Yeoman Cropmaster

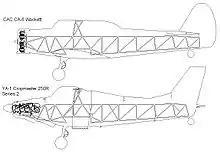
The Cropmaster and the CA-6 Wackett shared the same tubular steel fuselage frame

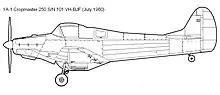
The first Cropmaster YA-1 conversions shared the wooden empennage and fabric-covered aft fuselage of the CA-6 Wackett

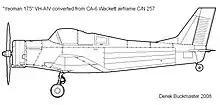
The Yeoman 175 was a one-off test-bed to check the characteristics of the new all-metal empennage

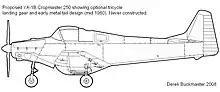
The proposed YA-1B Cropmaster featured a tricycle undercarriage, but was never produced

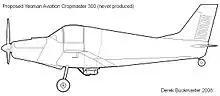
The proposed Cropmaster 300

By contrast the YA-1 Cropmaster involved major modifications to the Wackett airframe. The Wackett fuselage structure of steel tube was retained but had a 23 cubic ft. (650 litre) capacity hopper "in lieu" of the Wackett's rear cockpit and different external panels of metal and fibreglass (the Wackett fuselage was fabric covered); the Wackett's wooden wing was replaced by a new metal wing. The first five aircraft retained the Wackett's wooden tail, but subsequent aircraft had a metal tail that featured a stabilator, a swept-back fin and larger rudder. The Wackett's fixed tailwheel undercarriage was retained. The Warner Scarab radial engine of the Wackett was replaced by a horizontally-opposed engine, the YA-1 250 being fitted with a Lycoming O-540 engine of 250hp driving a Hartzell Propeller, while the YA-1 250R was fitted with a Continental IO-470 also developing , driving a Hartzell or McCauley propeller.